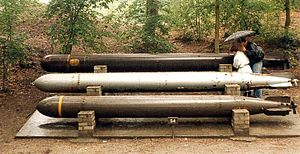
Torpedo / Fremdriftsformer / Svinghjul
I midten en G7e, den første effektive elektriske torpedo, og nederst den amerikanske efterligning, Mark 18.
En torpedo er et selv-fremdrevet projektil som opererer under vandet og som er designet til at detonere ved kontakt eller passage af et mål. Torpedoer affyres traditionelt fra undervandsbåde, men kan også nedkastes fra flyvemaskiner eller afskydes fra krigsskibe og kystforter. Moderne torpedoer kan enten programmeres til at sejle en bestemt rute, kan være akustisk selvsøgende mod skruestøj eller være trådstyrede. Navnet er taget fra en fiskeart, der lammer sit bytte.